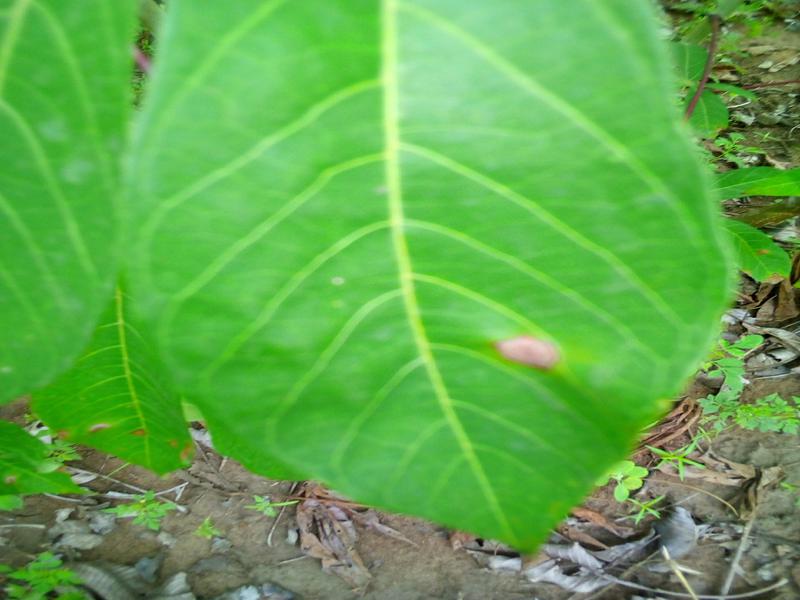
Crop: cassava
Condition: healthy